Soletsky District

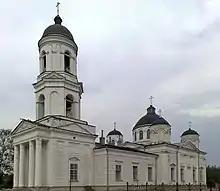
Saint Ilia Cathedral in Soltsy

The district contains 2 cultural heritage monuments of federal significance and additionally 137 objects classified as cultural and historical heritage of local significance, 51 of which are in Soltsy. The federal monuments are the archaeological site "Gorodok" in the village of Gorodok and the Saint Ilia Cathedral in Soltsy.